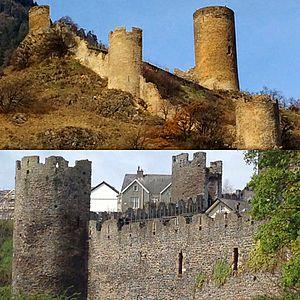
Jacques de Saint-Georges, né vers 1230 et mort le 20 mai 1309, est un architecte d'origine savoyarde. Au cours du XIIIᵉ siècle, il se spécialise dans la construction de châteaux forts, principalement au service du comte de Savoie et de son allié le roi d'Angleterre. L'historien anglais Marc Morris le considère comme « l'un des plus grands architectes du Moyen Âge européen ».